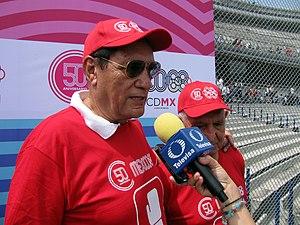
Joaquín Rocha est un boxeur mexicain né le 16 août 1944 à Mexico.